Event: Nepal Earthquake
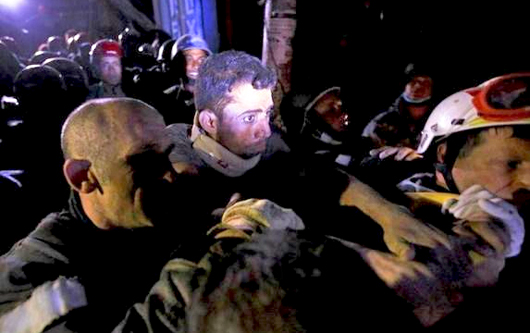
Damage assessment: no_damage